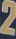
Number: 2